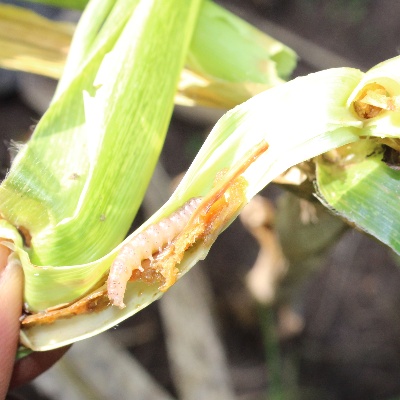
Crop: Maize
Condition: fall armyworm